D'Agostino Supermarkets

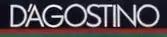
Alternate logo

D'Agostino Supermarkets is a supermarket chain in New York City that was bought by Gristedes in 2018, selling a controlling interest to John Catsimatidis. The store was founded in 1932 by brothers Pasquale and Nicola D'Agostino. At D'Agostino's peak in the 1990s, the chain operated at 26 locations in New York City and adjacent Westchester County, with annual sales exceeding $200 million. Later, D'Agostino's consolidated to nine stores (now ten), in Manhattan.